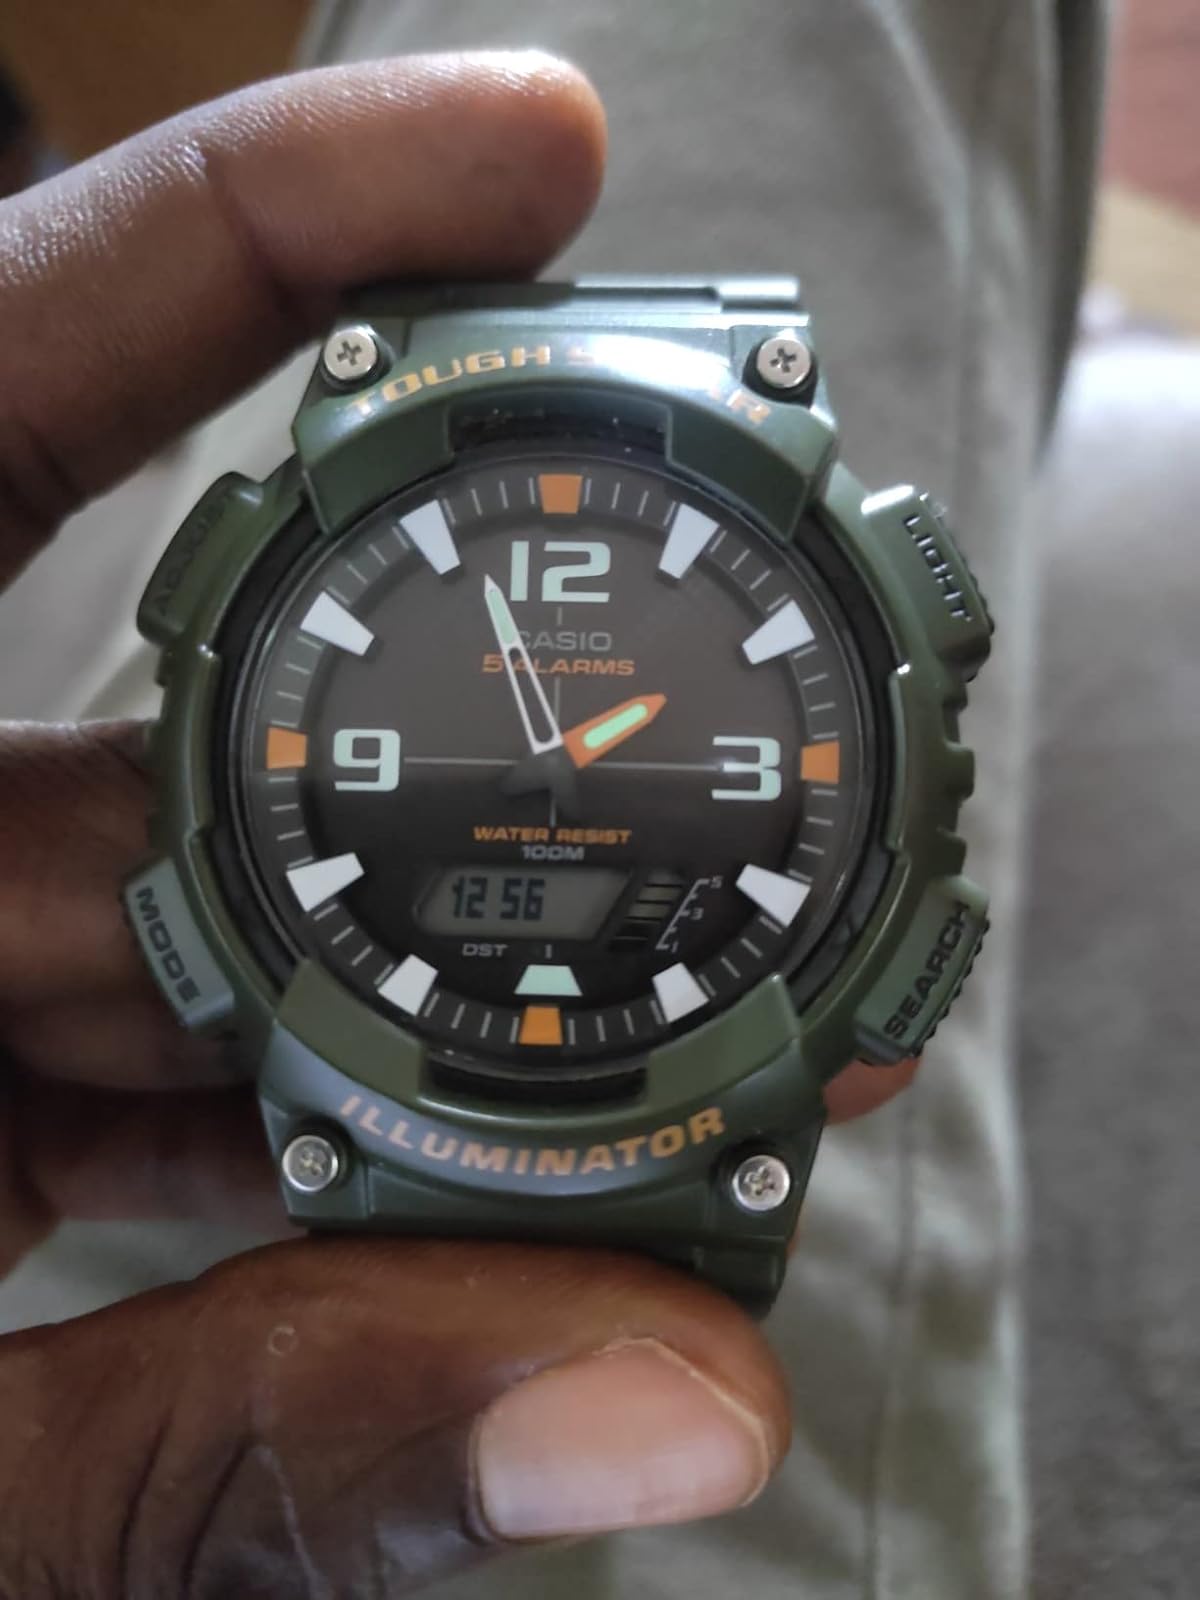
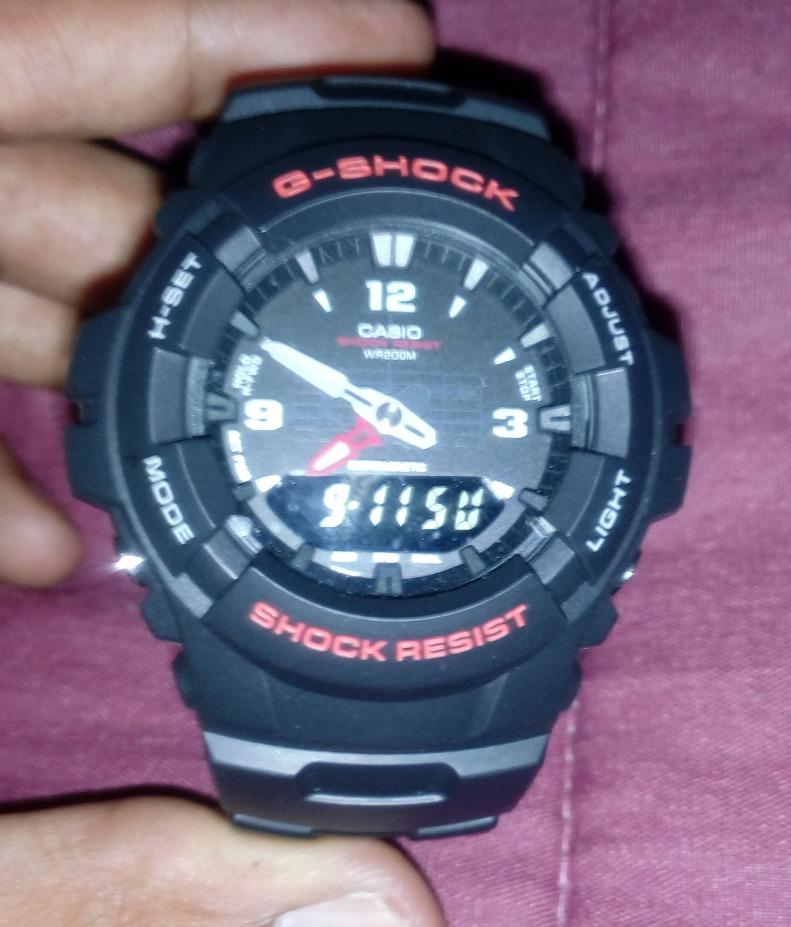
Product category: accessories_watch
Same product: no